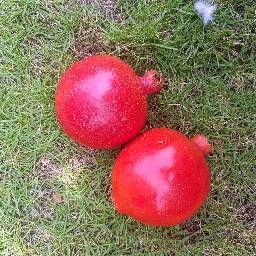
Fruit: Pomegranate
Quality: Good